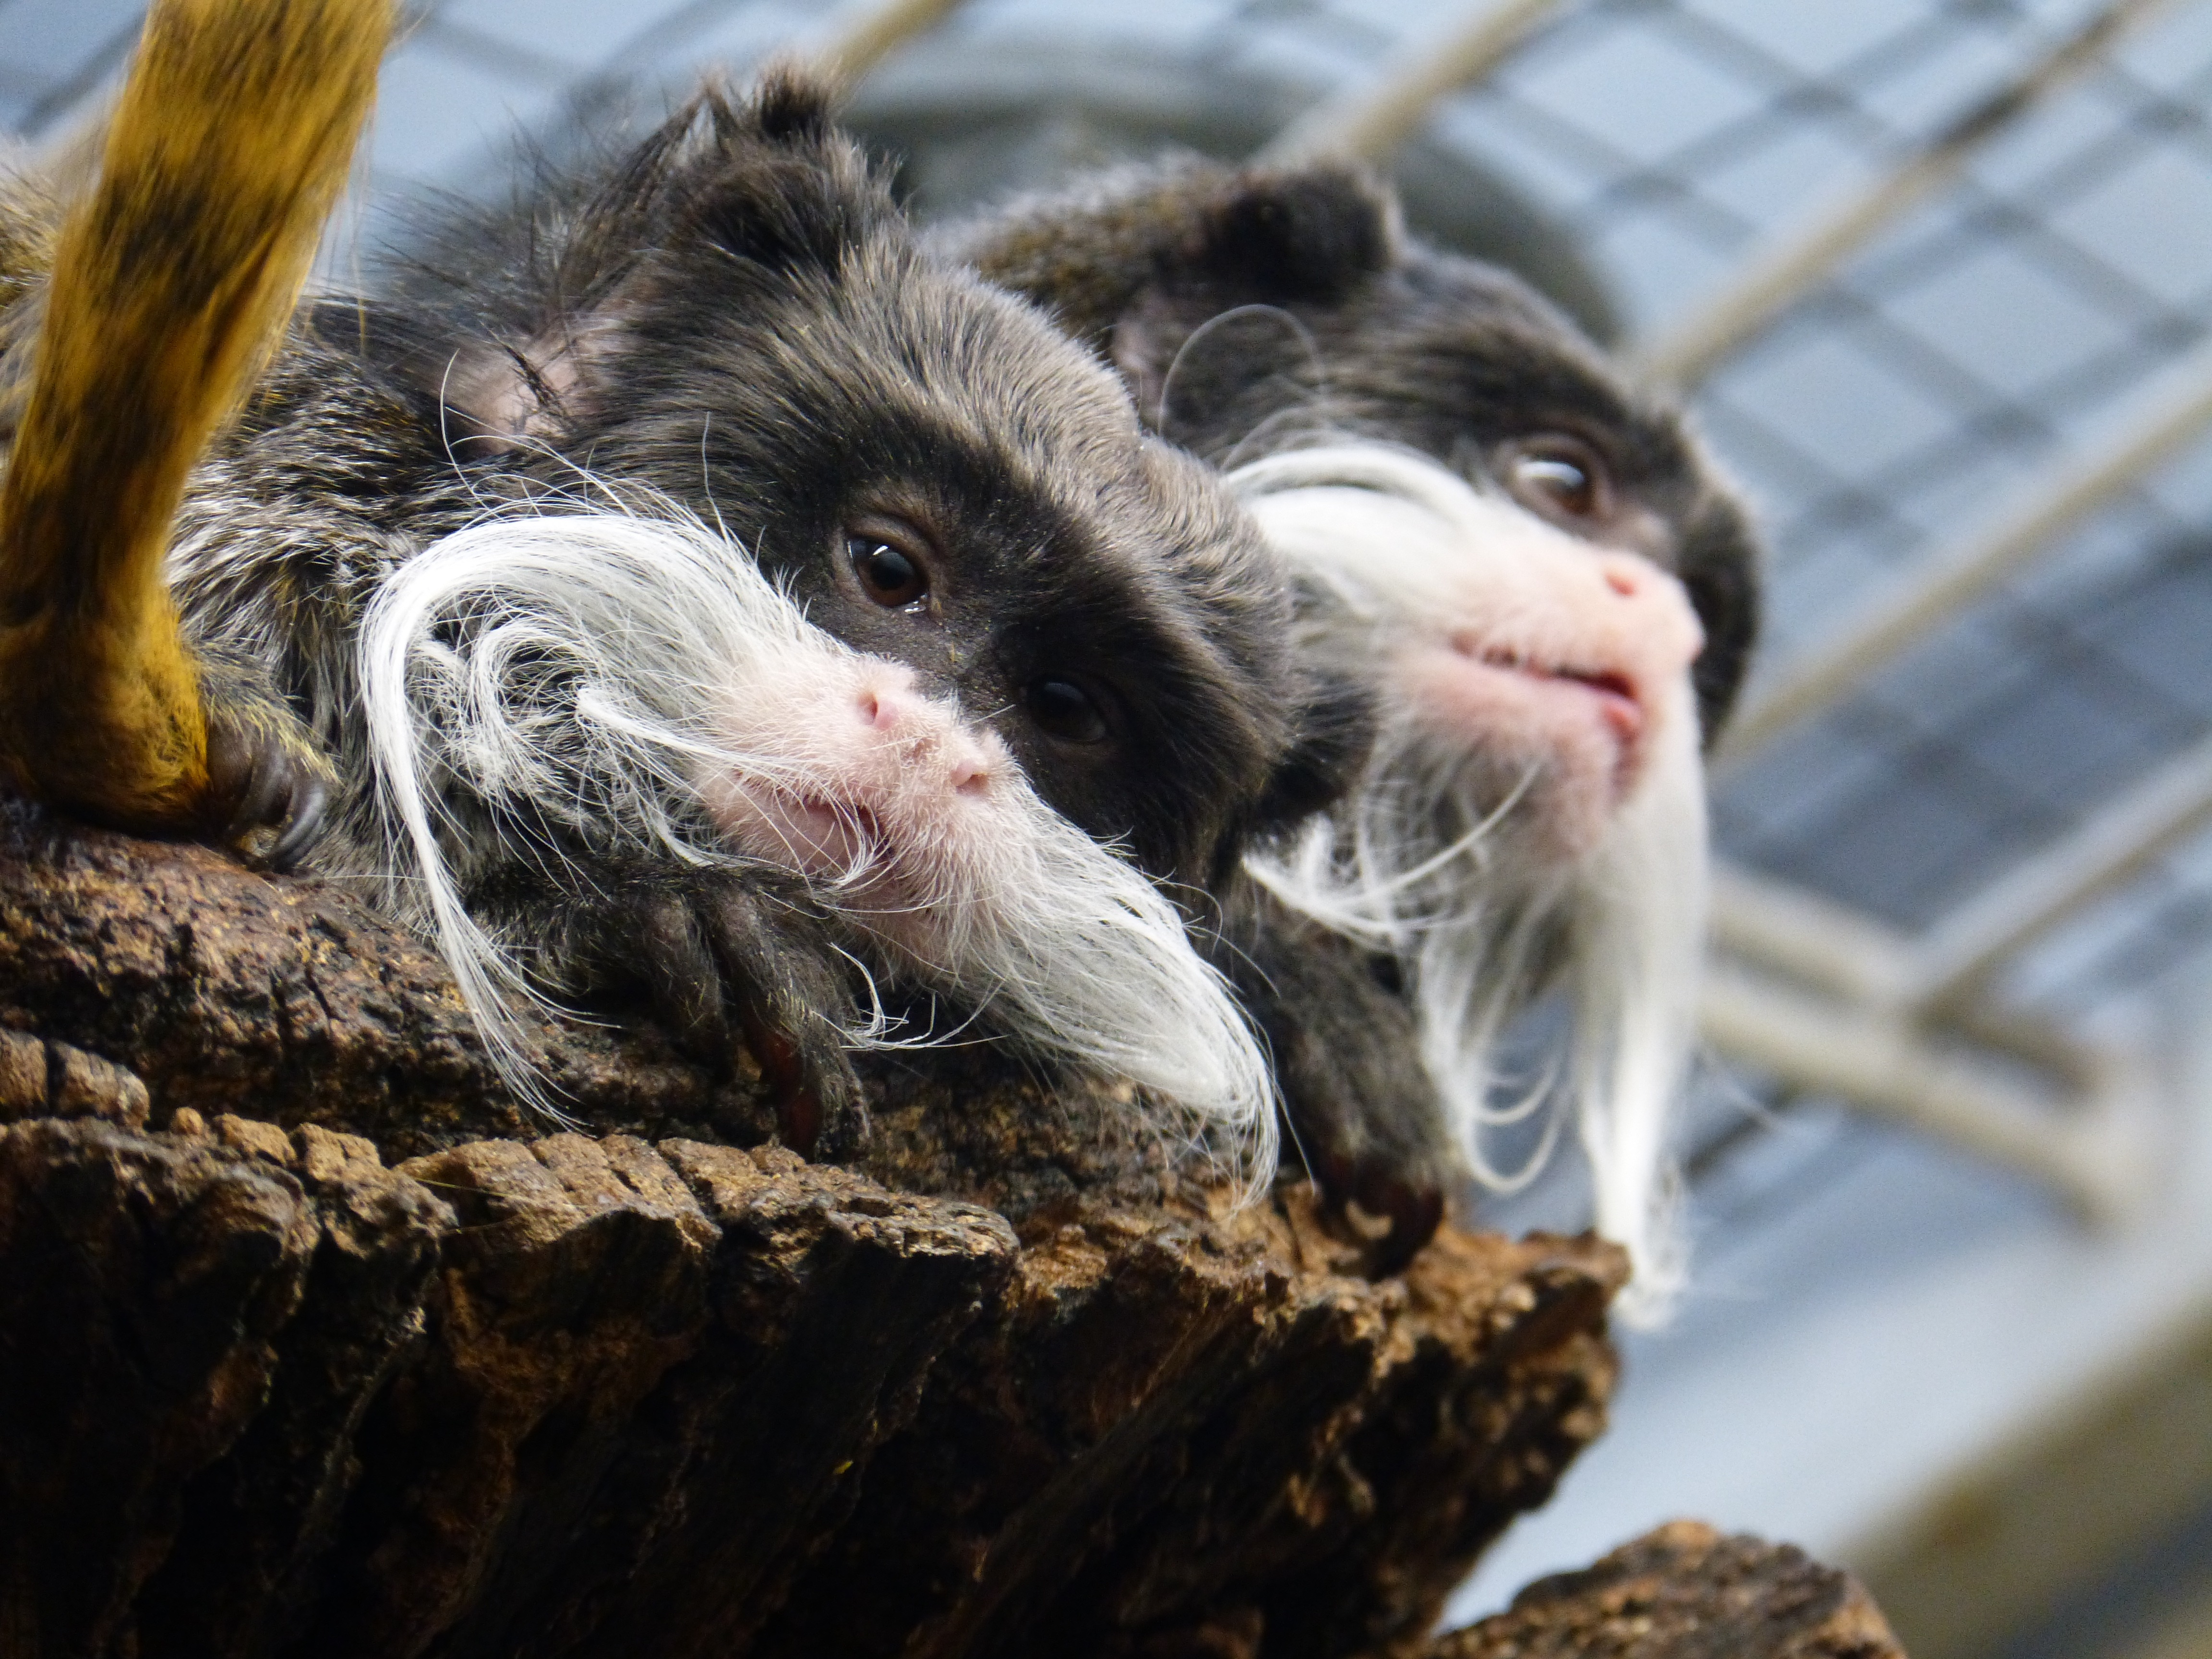
animal, wildlife, mammal, monkey, fauna, primate, whiskers, vertebrate, macaque, marmoset, new world monkey, kaiserschnurrbarttamarin